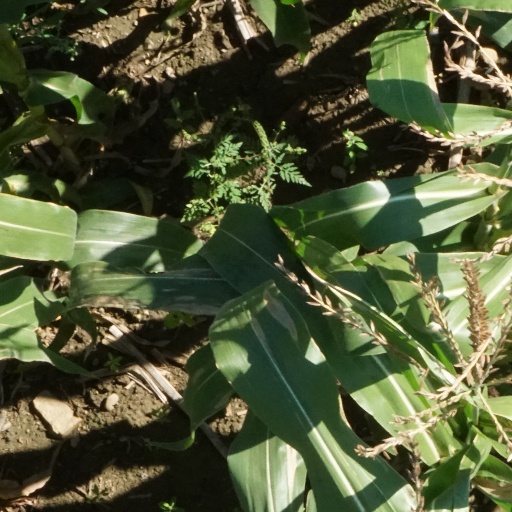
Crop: maize; corn